Clinton Blankenbeker House

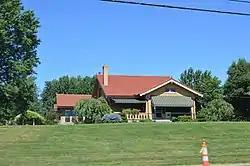

The Clinton Blankenbeker House, at 7414 US 42 in Florence, Kentucky, is a historic house built in 1927. It was listed on the National Register of Historic Places in 1989. The listing also included two other contributing buildings and a contributing structure.